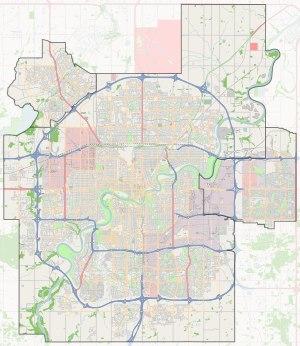
Edmonton est la capitale de la province canadienne de l'Alberta. Elle est le centre de la région d'Edmonton Capitale entourée par la région du centre de l'Alberta. Elle est située le long de la rivière Saskatchewan Nord dans l'une des régions les plus fertiles de l'Ouest canadien.